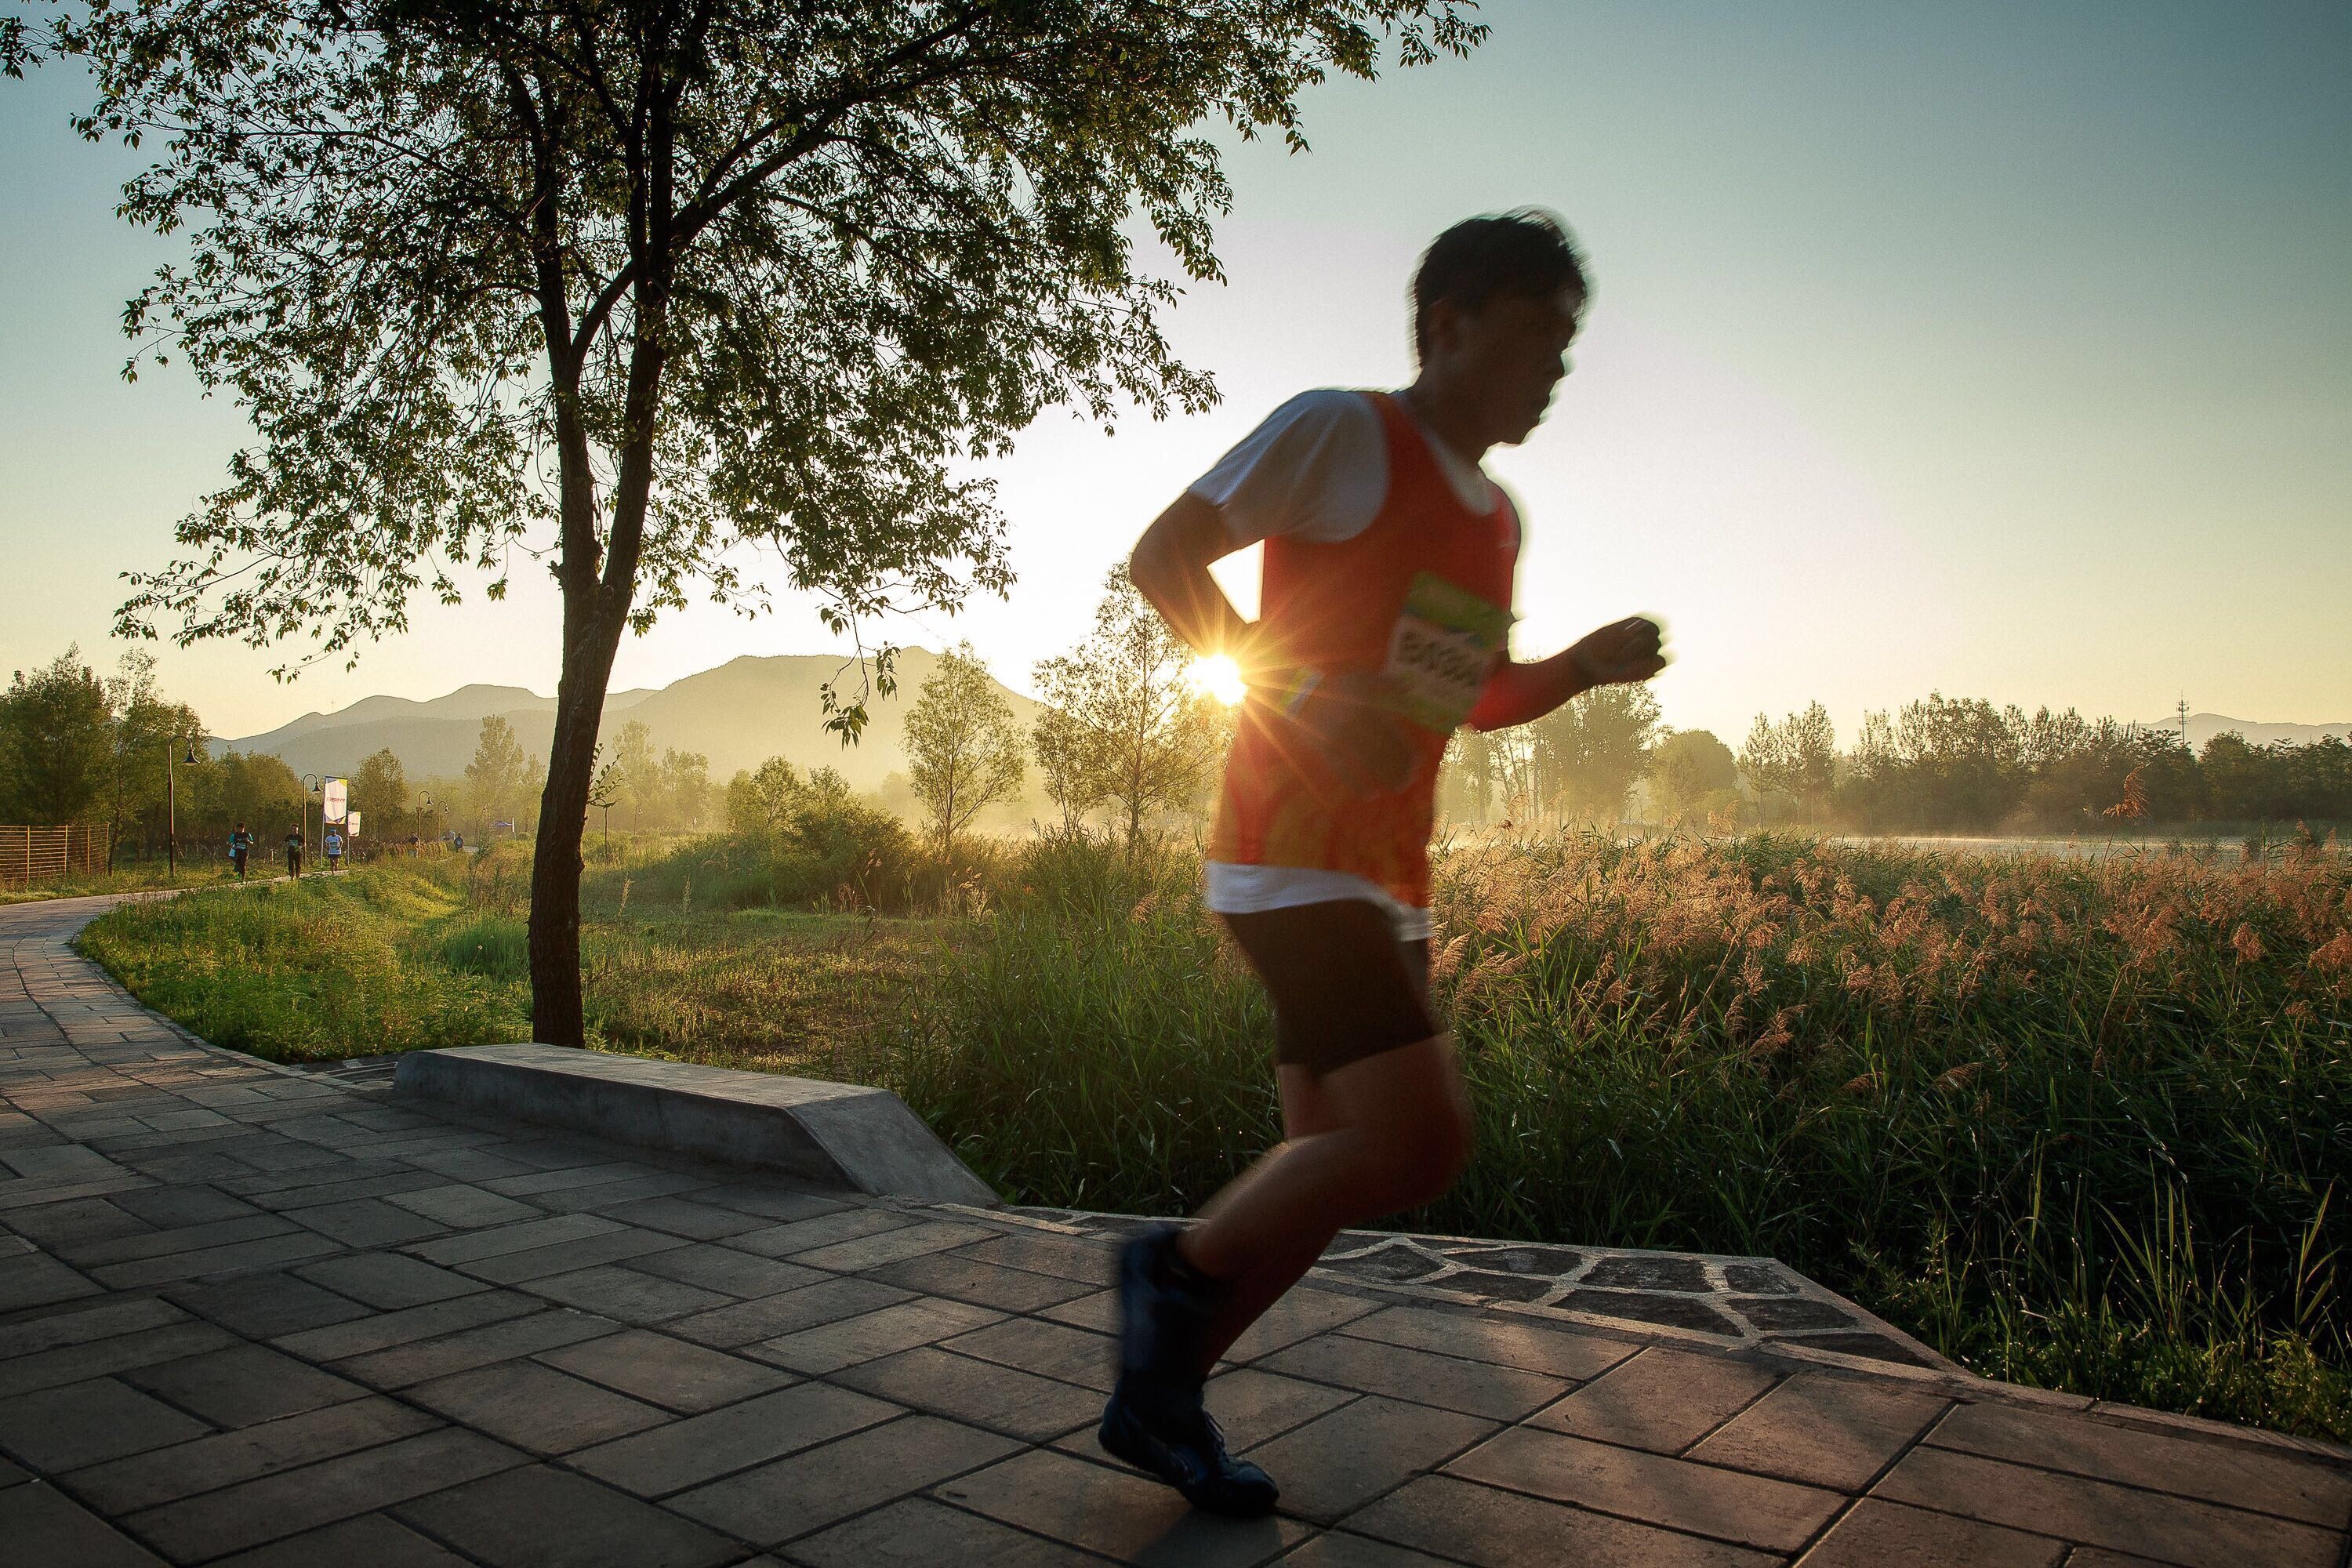
person, people, running, run, recreation, jogging, leisure, sports, early in the morning, physical exercise, hard work, outdoor recreation, human action